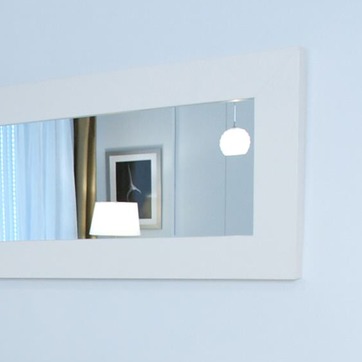
Material: mirror